Curaçao Slave Revolt of 1795

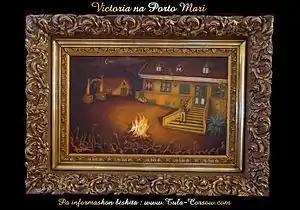
Edsel Selberie: "Victoria na Porto Mari 1795". Modern artist's impression of the victory of the slaves at Portomari, Curaçao.

The Curaçao Slave Revolt of 1795 was a slave revolt in the Dutch colony of Curaçao, led by the enslaved man Tula ("Toela" in a contemporary Dutch report). It resulted in a month-long conflict on the island between escapees and the colonial government. Tula was aware of the Haitian Revolution that had resulted in freedom for the enslaved in Haiti. He argued that, since the European Netherlands was now under French occupation as a sister republic, the slaves on Curaçao should get their freedom as well.